Clayton High School Auditorium

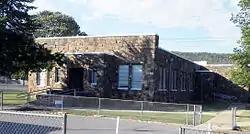
Clayton high school auditorium

Clayton High School Auditorium is an historic structure serving the public school of Clayton, Oklahoma. Clayton is located in the Kiamichi Mountains of Pushmataha County, Oklahoma.